Economy of Tuvalu

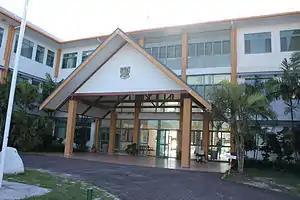
Government office building in Funafuti

The Tuvalu Trust Fund was established for the intended purpose of helping to supplement national deficits, underpin economic development, and help the nation achieve greater financial autonomy. The Trust Fund, has contributed roughly (A$79 million) 15% of the annual government budget each year since 1990. With a capital value of about 2.5 times GDP, the Trust Fund provides an important cushion for Tuvalu's volatile income sources from fishing and royalties from the sale of the .tv domain. Meeting the needs of the 2013/14 budget of the Tuvaluan Government will require drawing from funds held in the “Consolidated Investment Fund” (CIF) of the Tuvalu Trust Fund.